Folk music

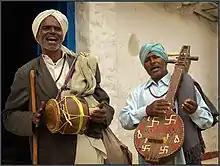
Indians always distinguished between classical and folk music, though in the past even classical Indian music used to rely on the unwritten transmission of repertoire.

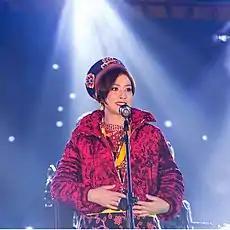
Indian Nepali folk musician Navneet Aditya Waiba

Throughout most of human history, listening to recorded music was not possible. Music was made by common people during both their work and leisure, as well as during religious activities. The work of economic production was often manual and communal. Manual labor often included singing by the workers, which served several practical purposes. It reduced the boredom of repetitive tasks, it kept the rhythm during synchronized pushes and pulls, and it set the pace of many activities such as planting, weeding, reaping, threshing, weaving, and milling. In leisure time, singing and playing musical instruments were common forms of entertainment and history-telling—even more common than today when electrically enabled technologies and widespread literacy make other forms of entertainment and information-sharing competitive.